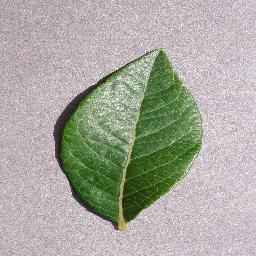
Label: Blueberry___healthy